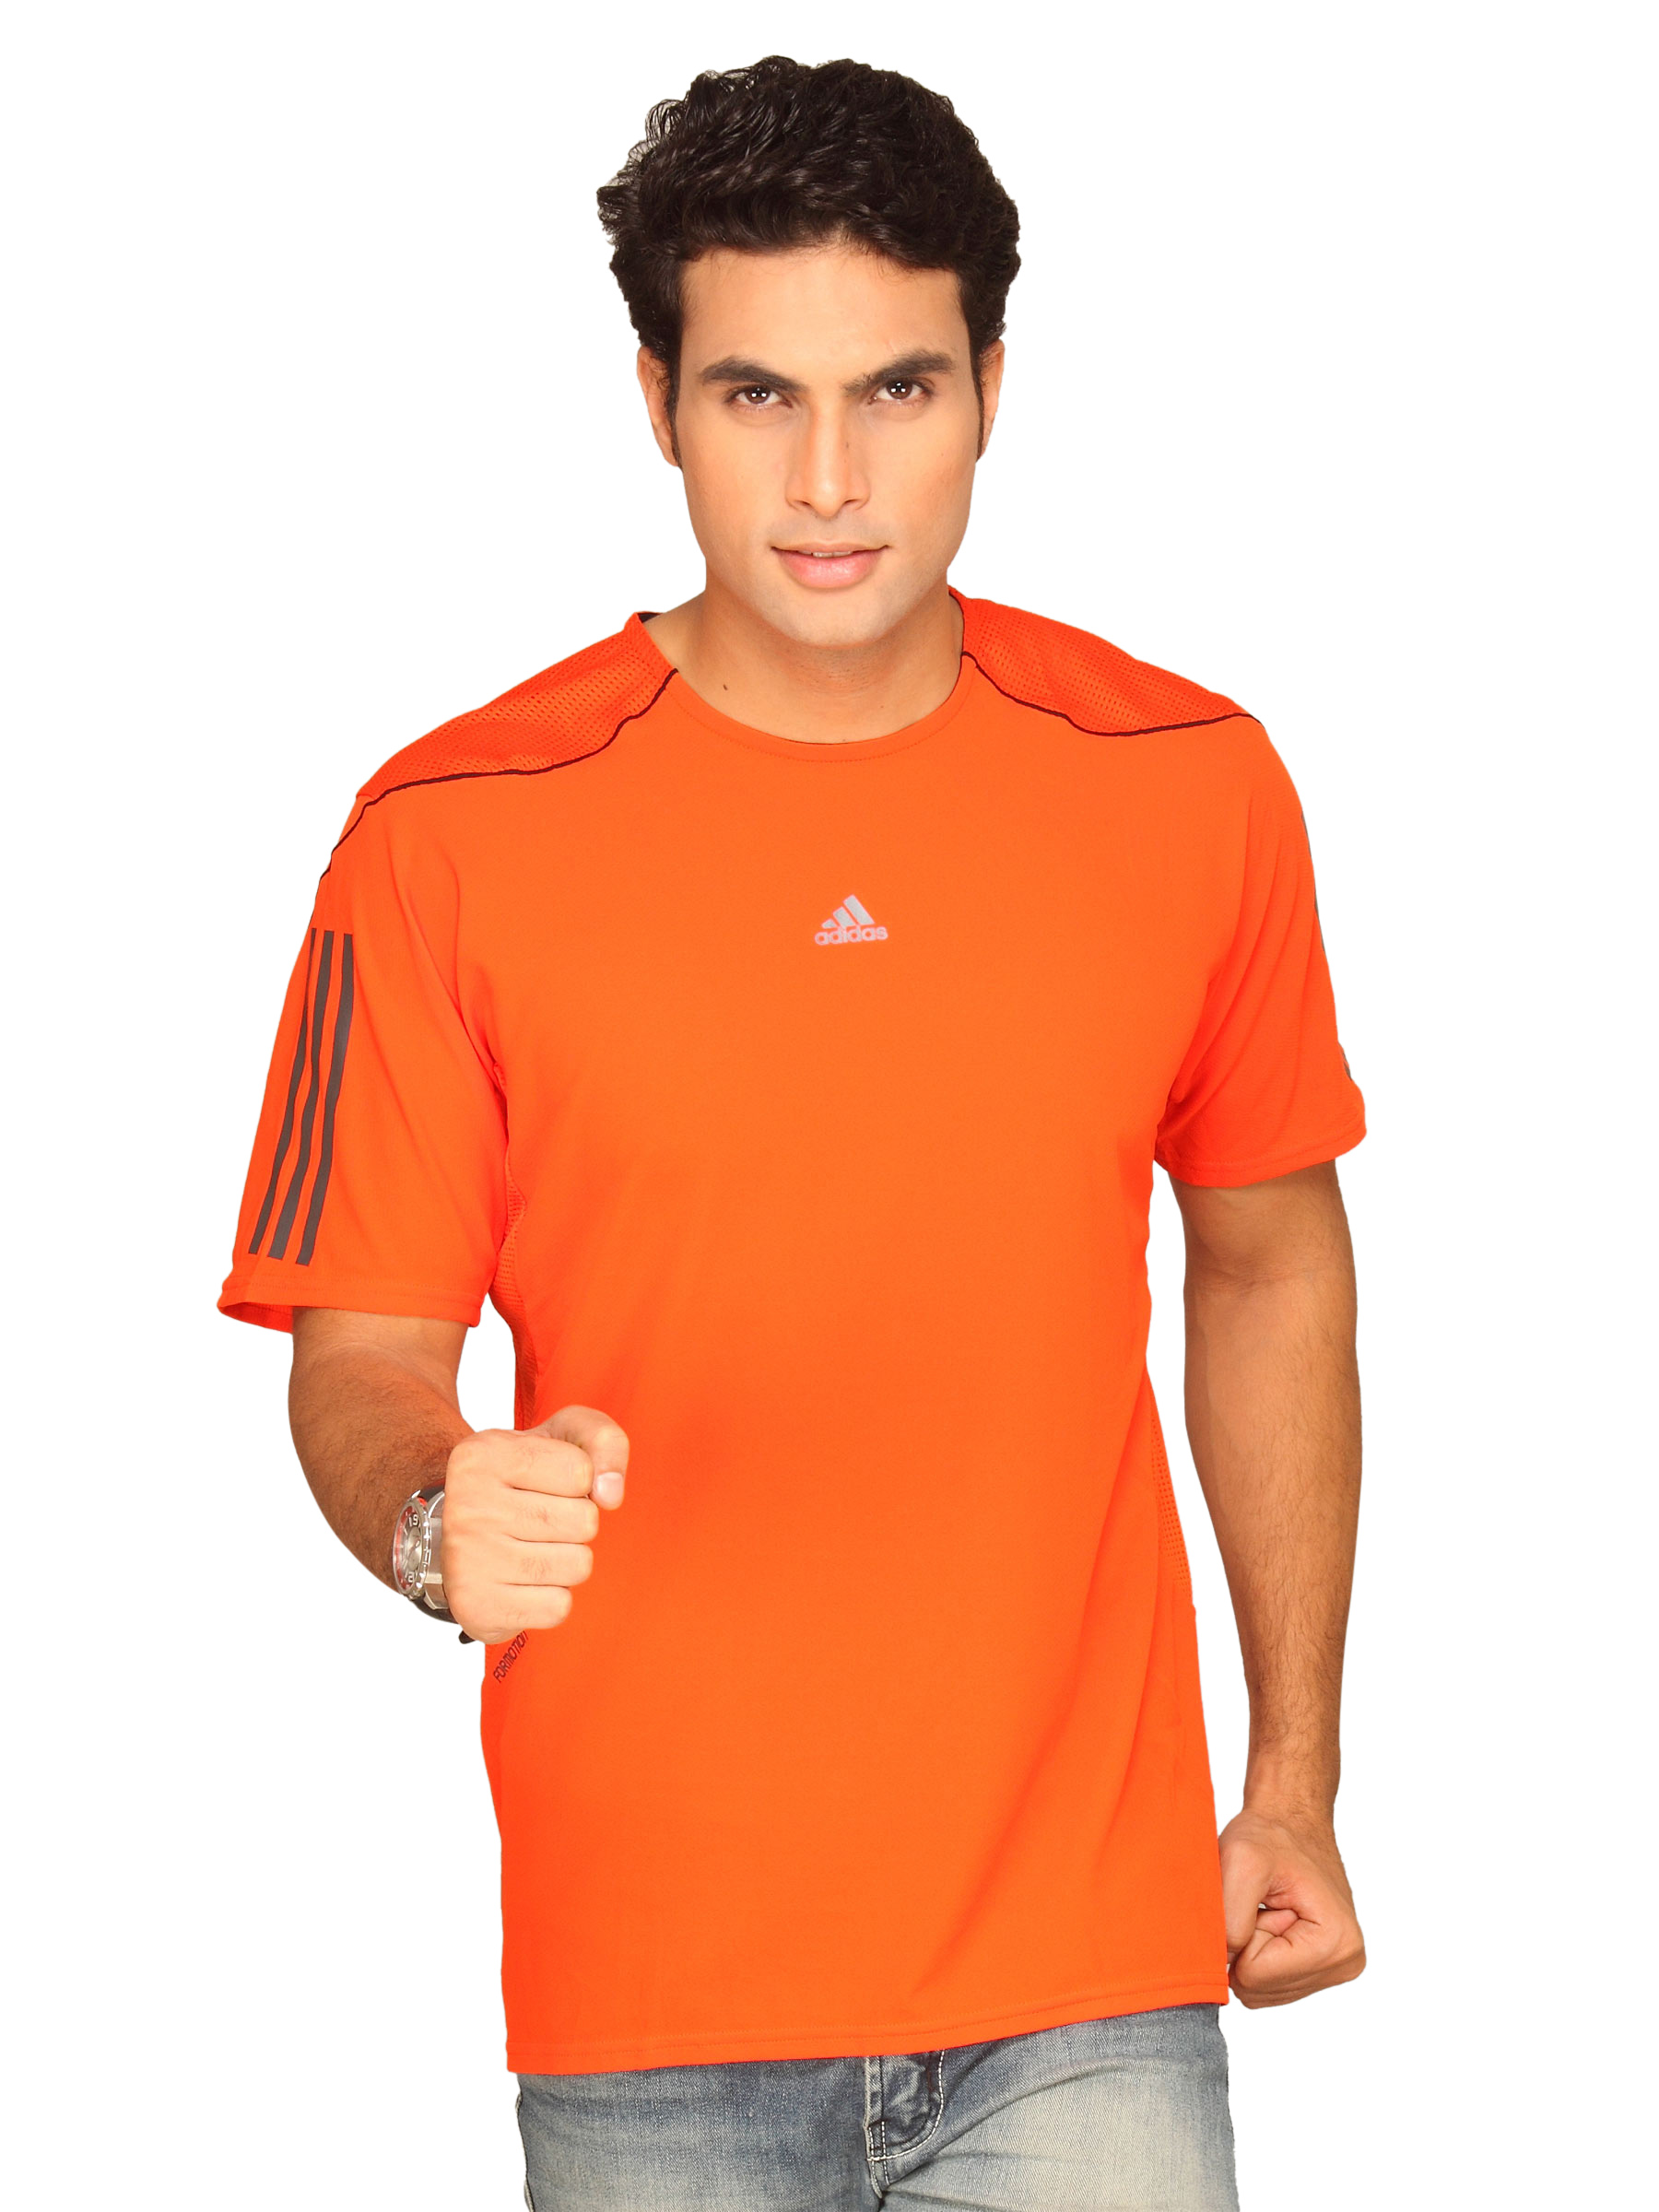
ADIDAS Men Orange T-shirt
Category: Apparel / Topwear / Tshirts
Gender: Men
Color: Orange
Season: Summer 2011
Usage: Casual